Answer in natural language. Consider the 3D positions of the objects in the scene and not just the 2D positions in the image. Is the centerpoint of  wooden dining table at a higher height than DeskLamp? Choose between the following options: no or yes
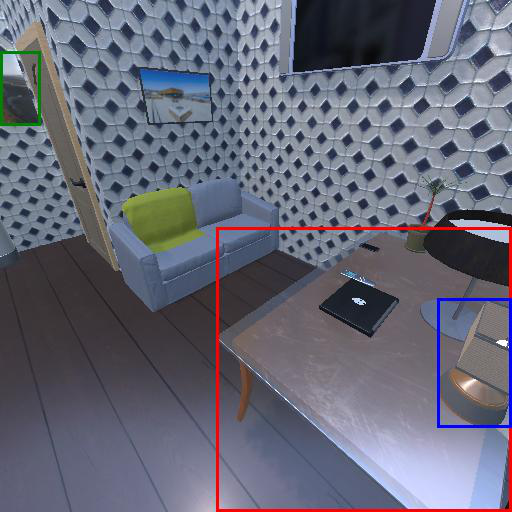
<answer>no</answer>